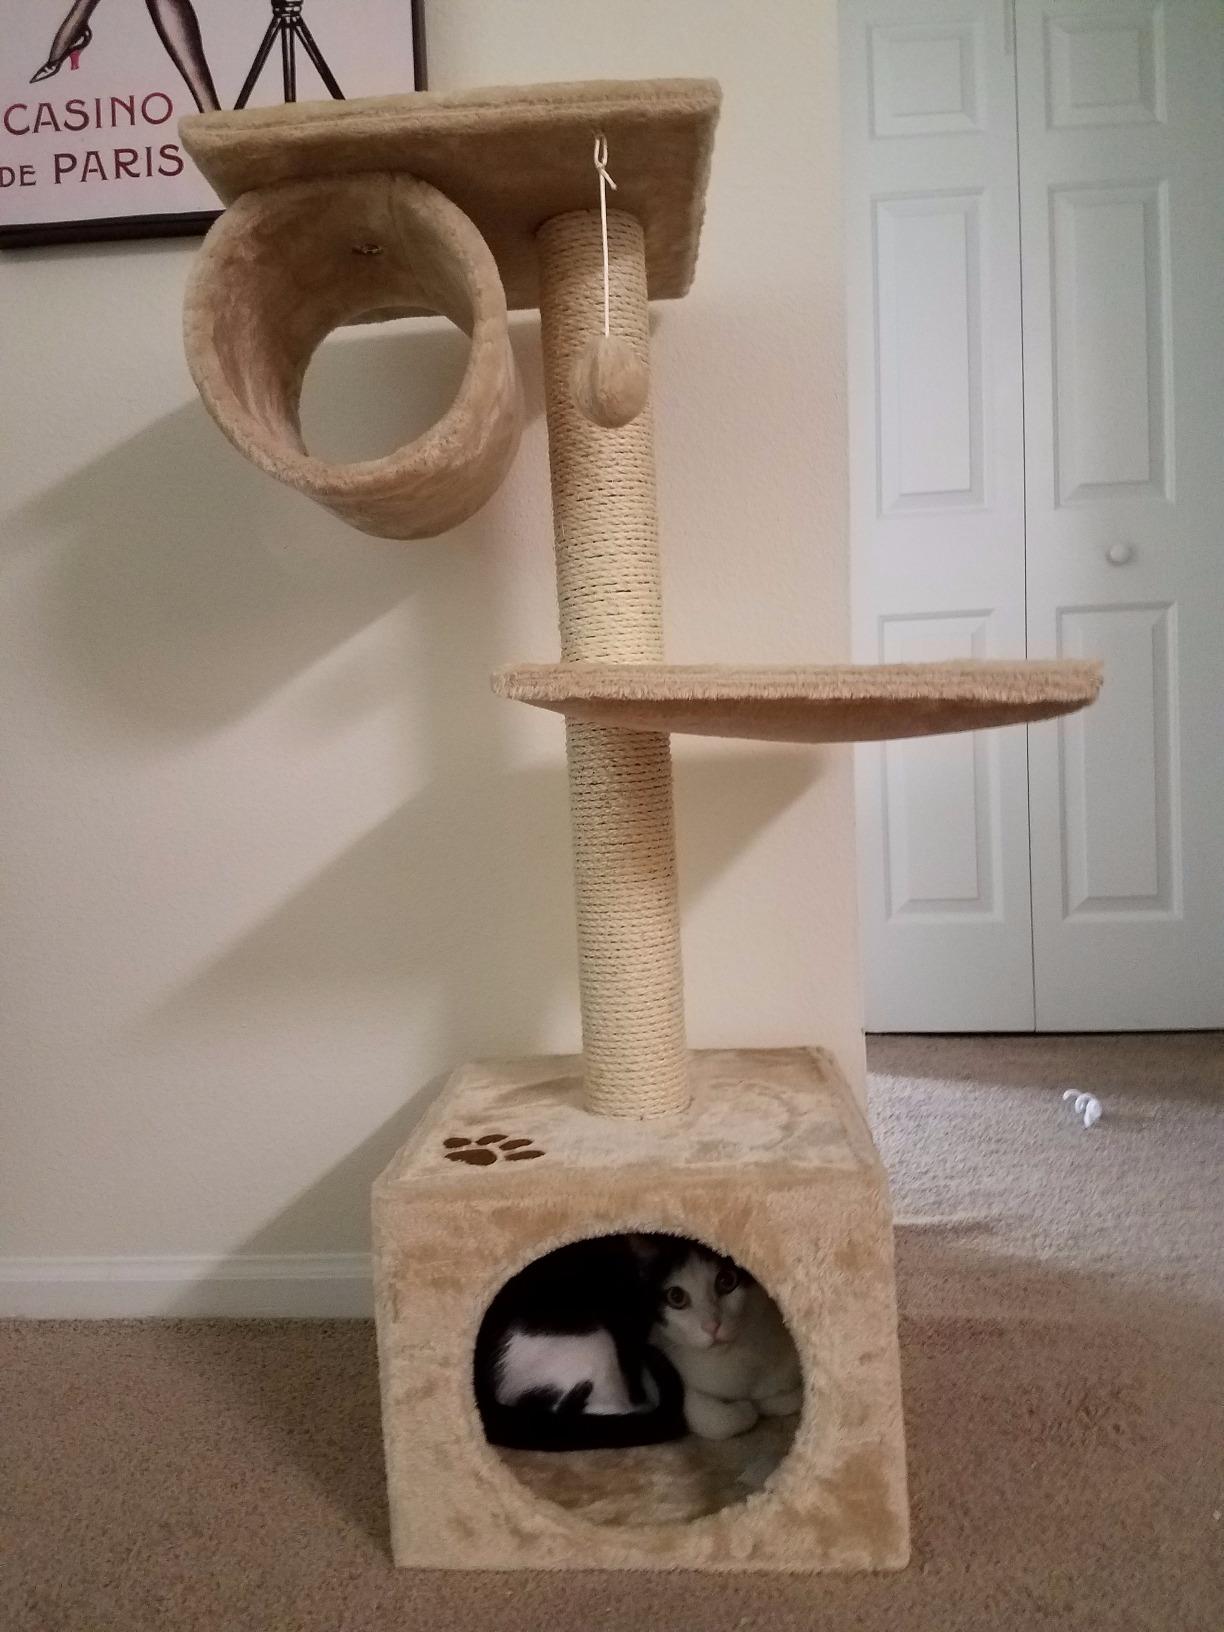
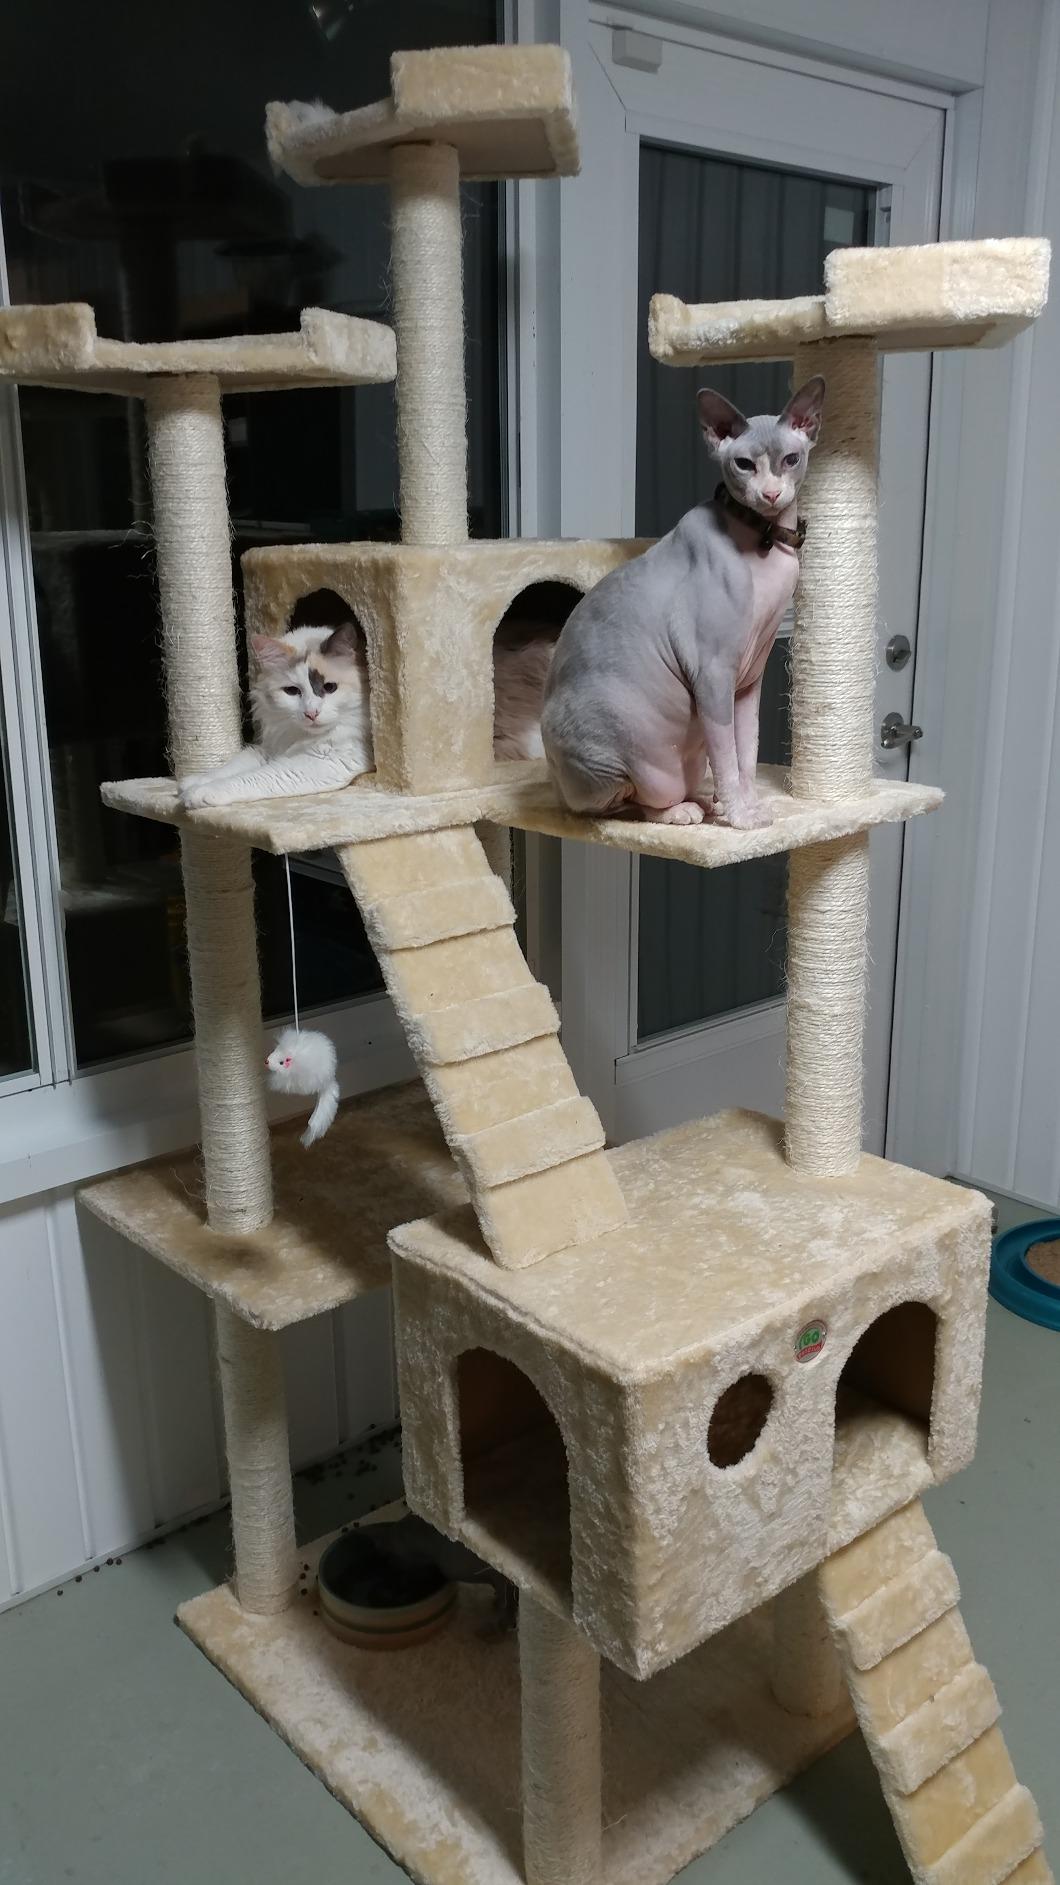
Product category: items_cat tree
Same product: no